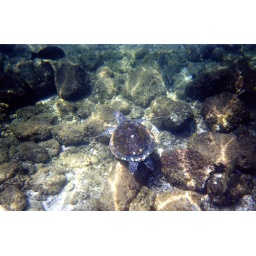
A turtle swimming in the Indian Ocean near Snoopy Island in Fujairah, UAE.